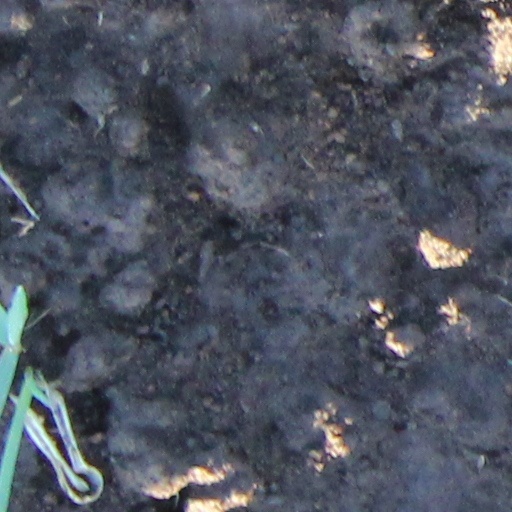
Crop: wheat